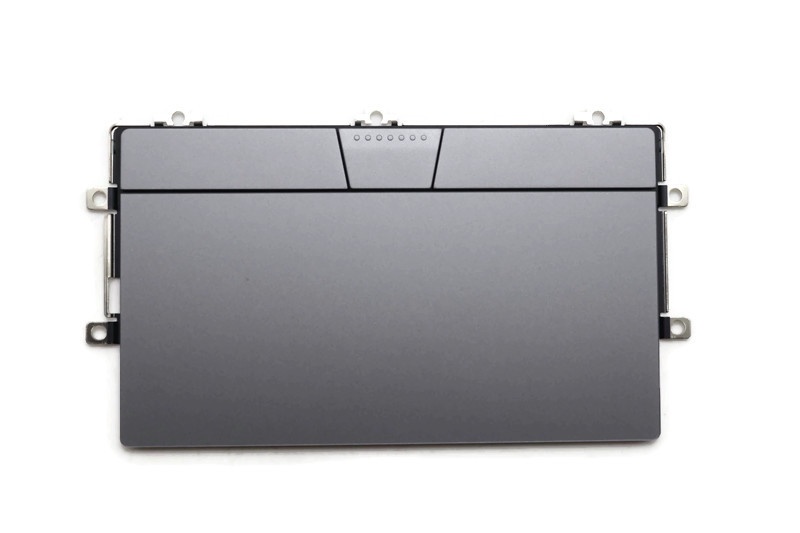
New Genuine Lenovo ThinkPad X1 2 in 1 Gen 9 (Type 21KE, 21KF) Touchpad 5M11G56211
New Genuine Lenovo ThinkPad X1 2 in 1 Gen 9 (Type 21KE, 21KF) Touchpad 5M11G56211
Brand: Lenovo
Category: Electronics > Electronics Accessories > Computer Components > Input Devices > Touchpads